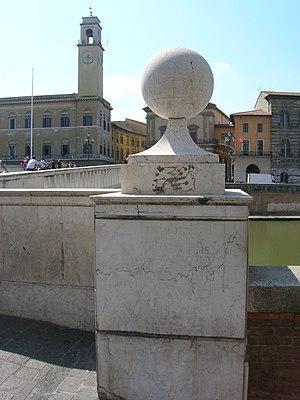
Le Ponte di Mezzo, appellation courante du Ponte Conte Ugolino, est un pont sur l'Arno à Pise. Il relie la place Garibaldi, au nord de l'Arno à la place du XX Septembre, au sud. Construit entre 1947 et 1950, il remplace un pont à trois arches datant du milieu du XVIIᵉ siècle, détruit par des bombardements pendant la Seconde Guerre mondiale.